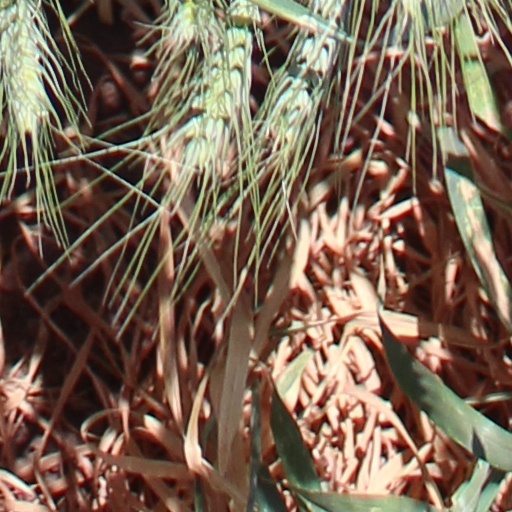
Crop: wheat